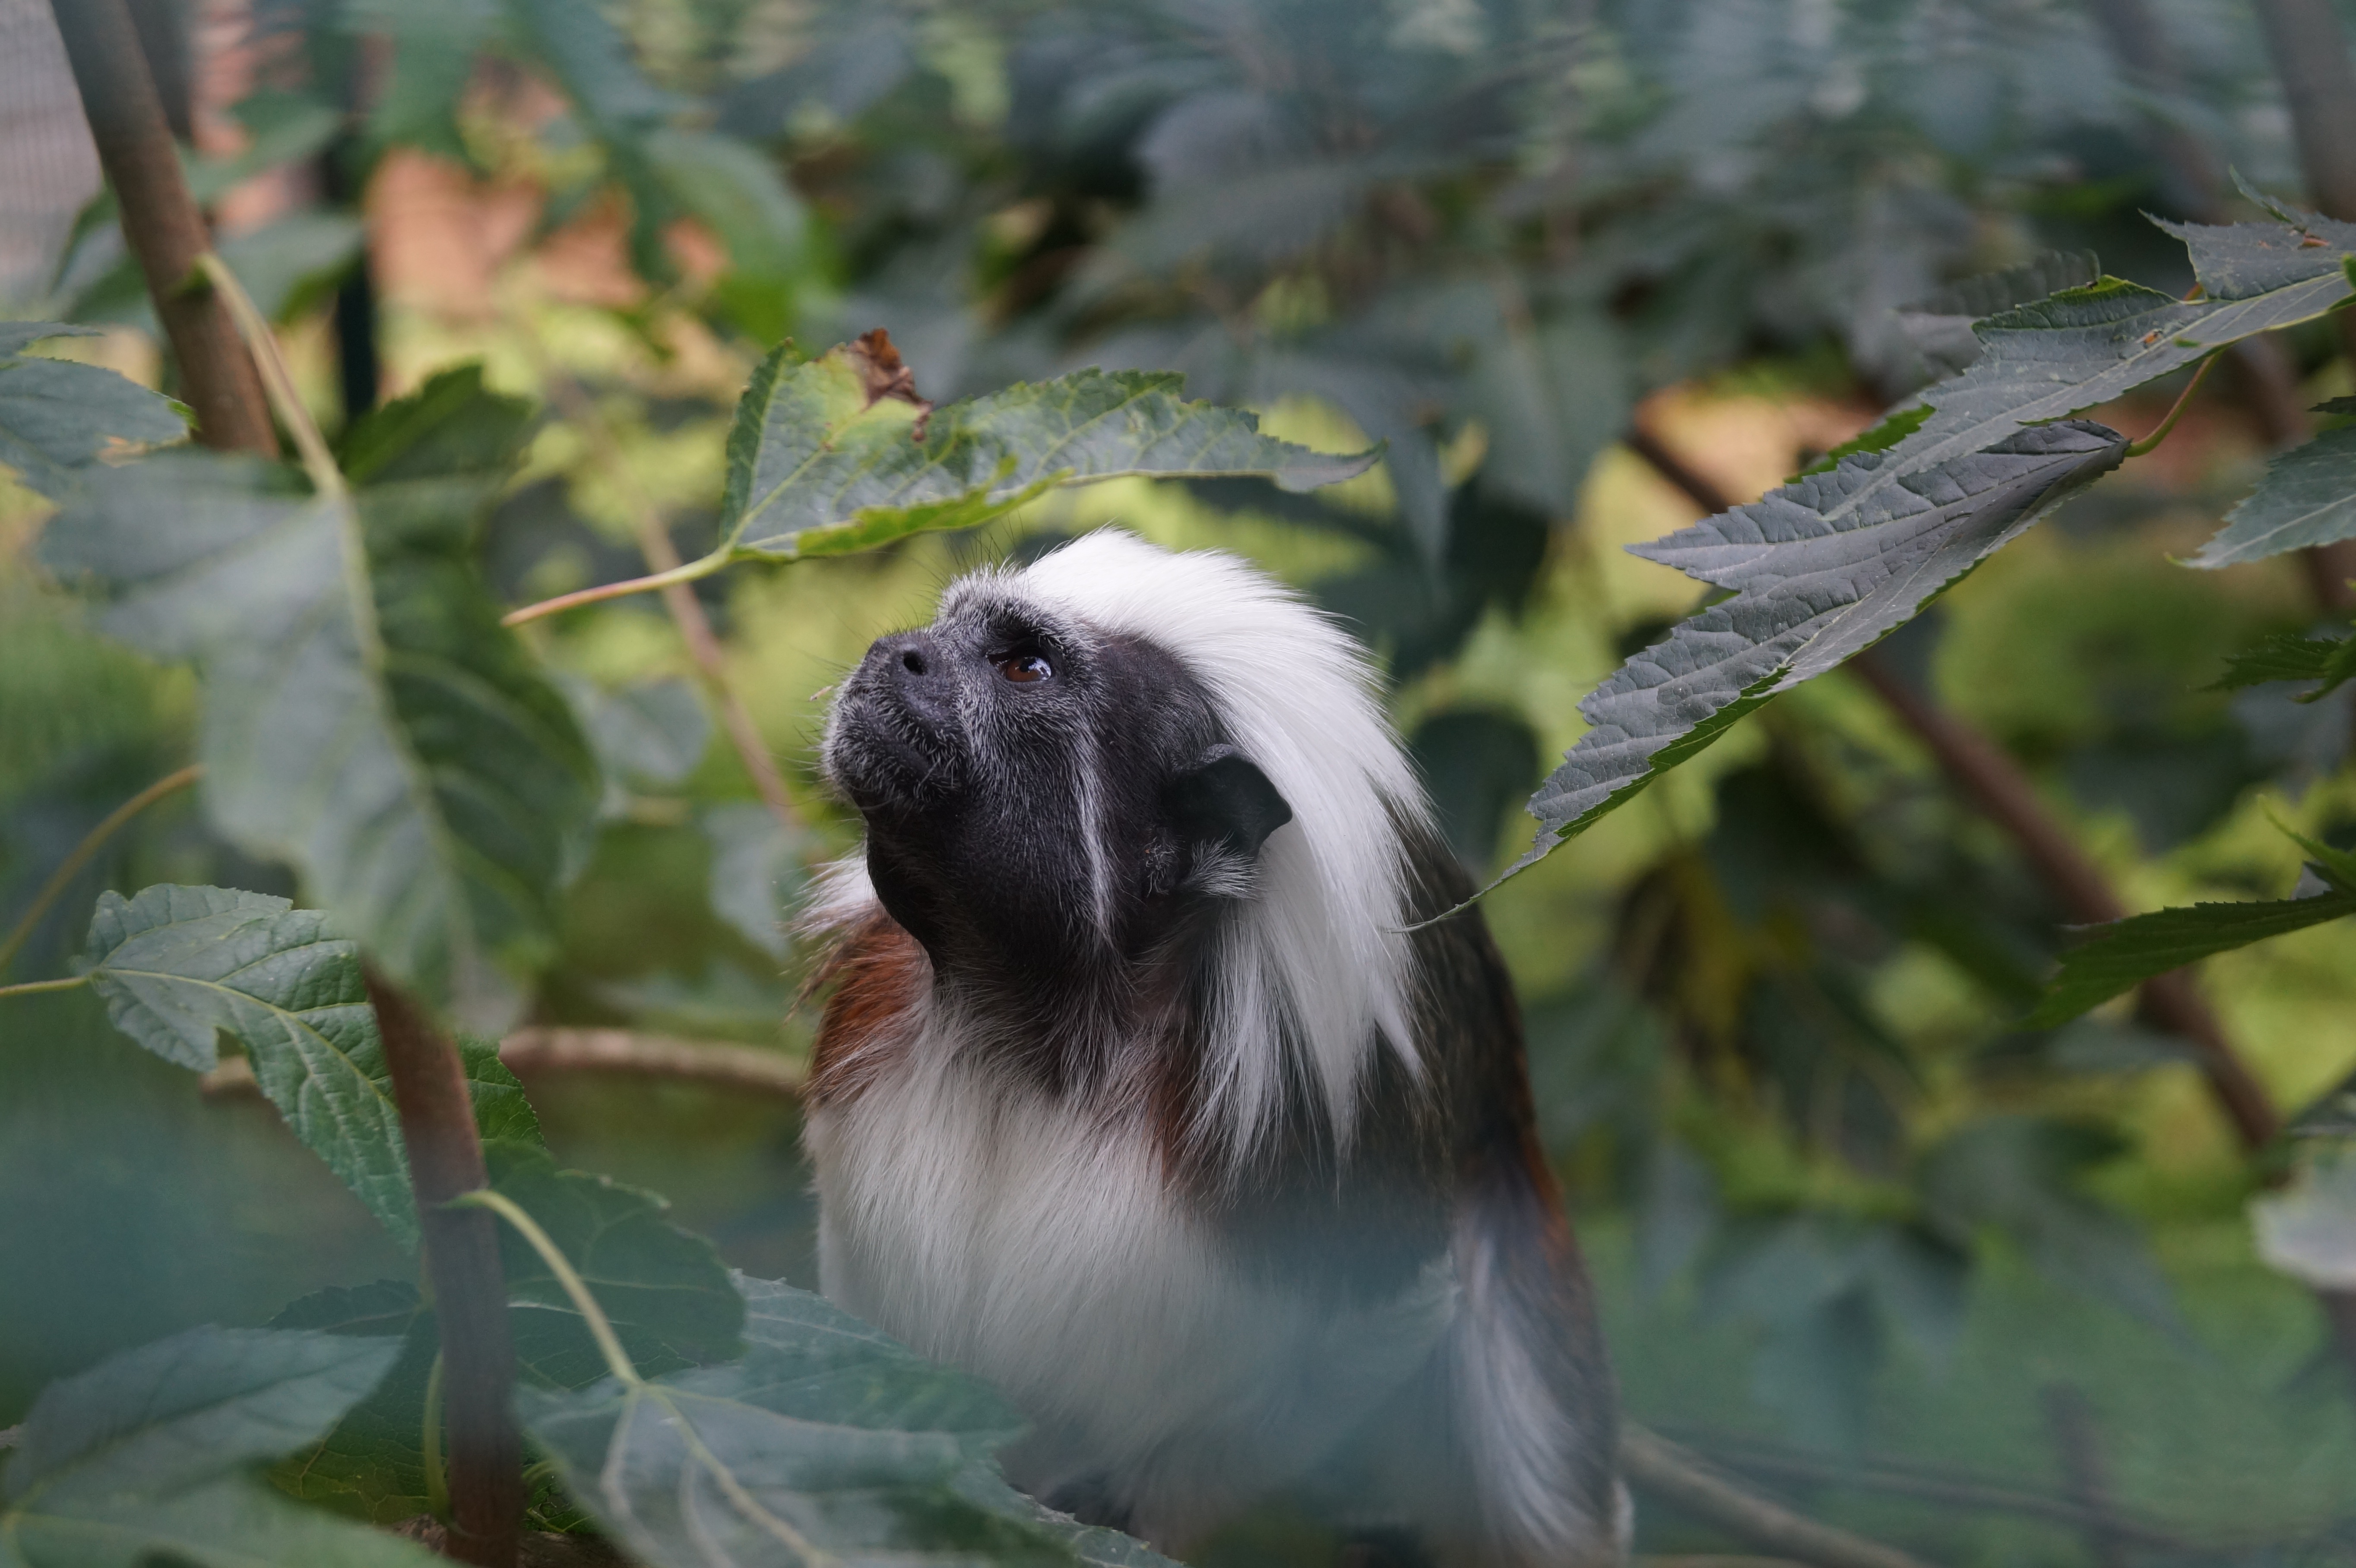
branch, animal, cute, male, female, wildlife, zoo, young, small, mammal, monkey, fauna, primate, vertebrate, macaque, young animal, braunschweig, perching bird, new world monkey